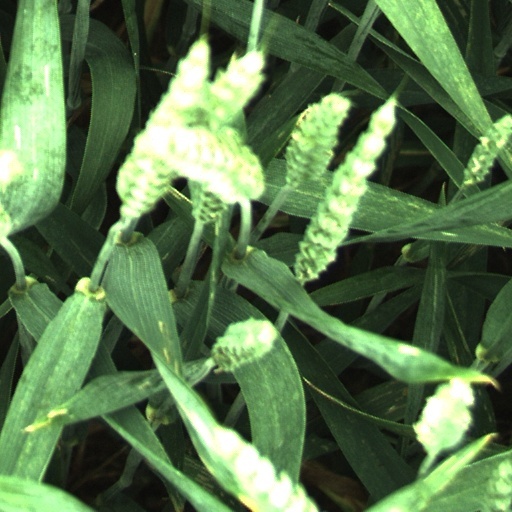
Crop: wheat